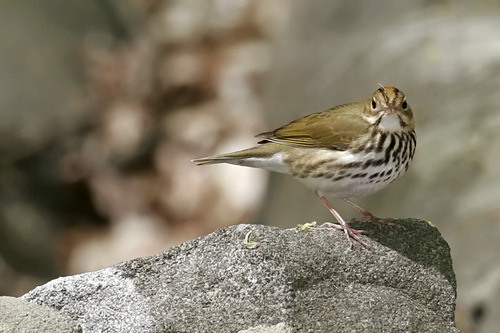
a small brown bird with black and white markings.
this is a green bird with white and green belly with black eyeringsa brown bird with a white and brown speckled breast, white throat, and black eyebrows.
the belly seems to have spots of both black and white coloring on it..
the bird has a black and white belly,the bill is short and pointed and the head is small compared to the body
this particular bird has a white belly and breast with brown spotsa tan colored bird with a white belly holding black stripes.
this bird has a white and brown spotted breast, with black eyes.
a small brown bird with a white belly and breast speckled in brown, it has deep brown stripes on it's crown and a white eye ring.
a small bird that has long pink feet, a small head, a short tail, and a pointy beak.
Species: Worm Eating Warbler